U2 360° Tour

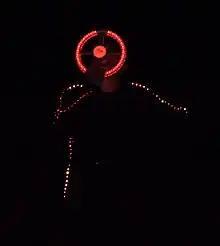
During the encore, Bono wore a laser-embedded suit and sang into a "glowing steering wheel" microphone which hung from above.

The second leg of the tour featured more variation in the first part of the setlist. "Breathe" opened most concerts, though its place was occasionally taken by "Magnificent". "No Line on the Horizon" continued to follow "Breathe" in early setlists, but was later moved back so that it followed "Beautiful Day" instead. "Mysterious Ways" and "Elevation" were performed more frequently, as was "I Still Haven't Found What I'm Looking For". "Your Blue Room", a track from "Original Soundtracks 1", made its live debut on the tour (with recorded guest vocals by Sinéad O'Connor), while "Pride (In the Name of Love)" was dropped. "Unknown Caller" was dropped for a period of several weeks before being revived towards the end of the leg, and "In a Little While" also returned to the setlist.